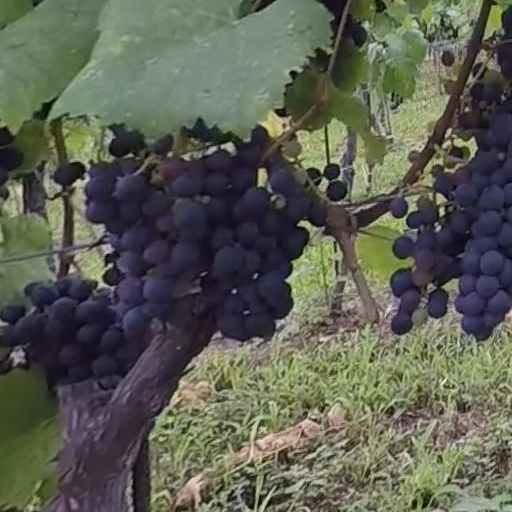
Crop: grape